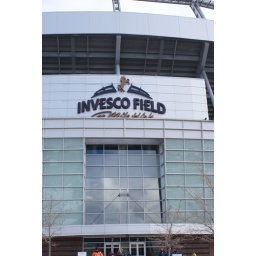
closer invesco field at mile high sign over a suites entrance